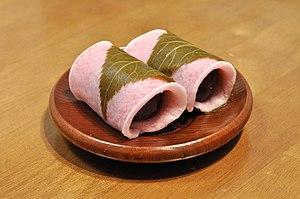
Le sakuramochi est un wagashi, une pâtisserie traditionnelle japonaise composée d'un mochi rose sucré et de pâte de haricots rouges, et couverte d'une feuille de cerisier à fleurs japonais légèrement salée.